Pico Alto (Santa Maria)

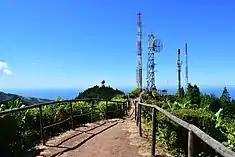
The summit of Pico Alto is the location of communication antennas, as well as a lookout open to the public

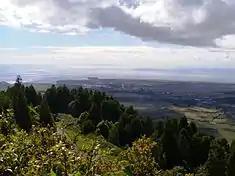
A view from Pico Alto to the western coast of the island and Vila do Porto

The island of Santa Maria was created from successive layers of volcanic materials and marine sediments stratified over the course of a formative period, of which Pico Alto was created between 2 and 5 million years ago. The oldest island in the Azores, many of the original geological structures and volcanic morphology has been totally or partially eroded, dismantled and difficult to detect in the landscape of the island. Pico Alto being the largest structure within the "Facho-Pico Alto Volcanic Complex" has persisted throughout the island's geological history.